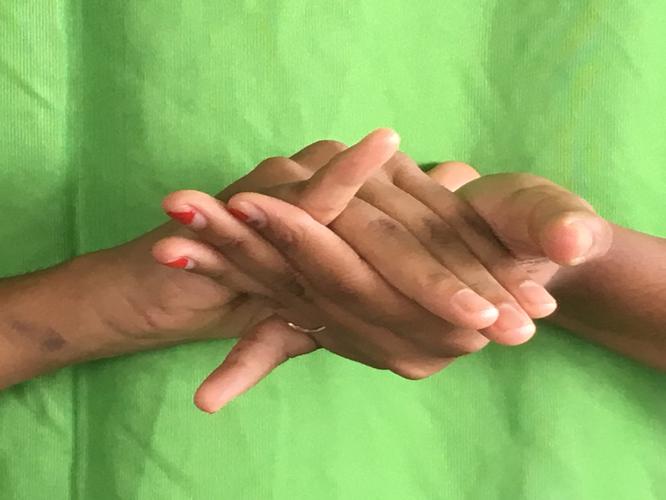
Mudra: Kurma
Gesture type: double_hand